Edward Norton filmography

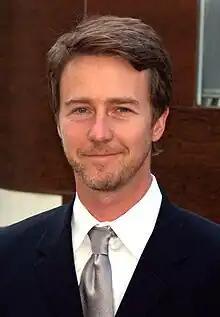
Norton at the premiere of the Metropolitan Opera in September 2009

Edward Norton is an American actor and filmmaker. He made his film debut in the film "Primal Fear" (1996), for which he earned an Academy Award nomination for Best Supporting Actor and a Golden Globe Award in the same category. In the same year, he starred in two other films, "The People vs. Larry Flynt" and "Everyone Says I Love You". In 1998, Norton featured in "American History X", in which he played a neo-Nazi who served three years in prison and ultimately revamped his ideology. His performance was critically lauded and earned him an Academy Award nomination for Best Actor. For the David Fincher-directed film "Fight Club" (1999), Norton starred in a role that required him to learn boxing, taekwondo and grappling. Though initially fiercely debated by critics, "Fight Club" gradually received critical reappraisal and earned its status as a cult film.